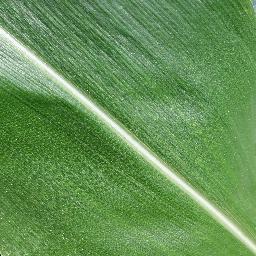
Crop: corn
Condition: (maize)_healthy